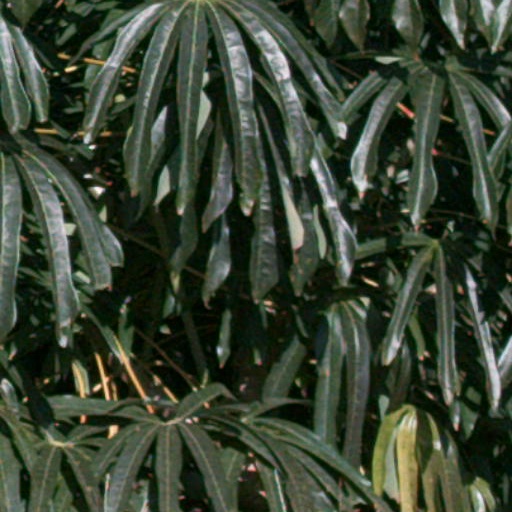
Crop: cassava